Greg Raposo

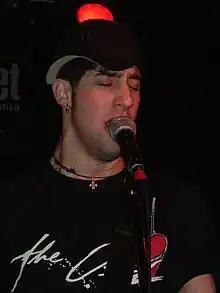
Raposo in 2008

Gregory Frank Raposo, known professionally as Greg Raposo (born May 3, 1985), is an American rock'n'roll singer and actor. Raposo initially came to fame in the early 2000s as a member of the boy band Dream Street, but has subsequently branched out into a solo career as a rock singer. His self-titled debut solo album "Greg Raposo" was released in 2003 and charted at #40 on the Independent Albums Chart in its opening week. His follow up 2012 release "Loss Love Life" was released independently.